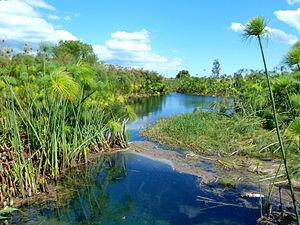
La Sicile est la plus grande île méditerranéenne. Depuis 1946, cette île est réunie aux îles éoliennes, Égades, Pélages, Ustica et Pantelleria dans la région autonome d'Italie qui porte son nom et dont elle compose 98 % du territoire.
La Ciane est un fleuve côtier du sud de la Sicile, en Italie. Il se jette dans la mer Ionienne depuis la rivière du port de Syracuse, après une course de 8 km et après avoir reçu les eaux de l'Anapo.